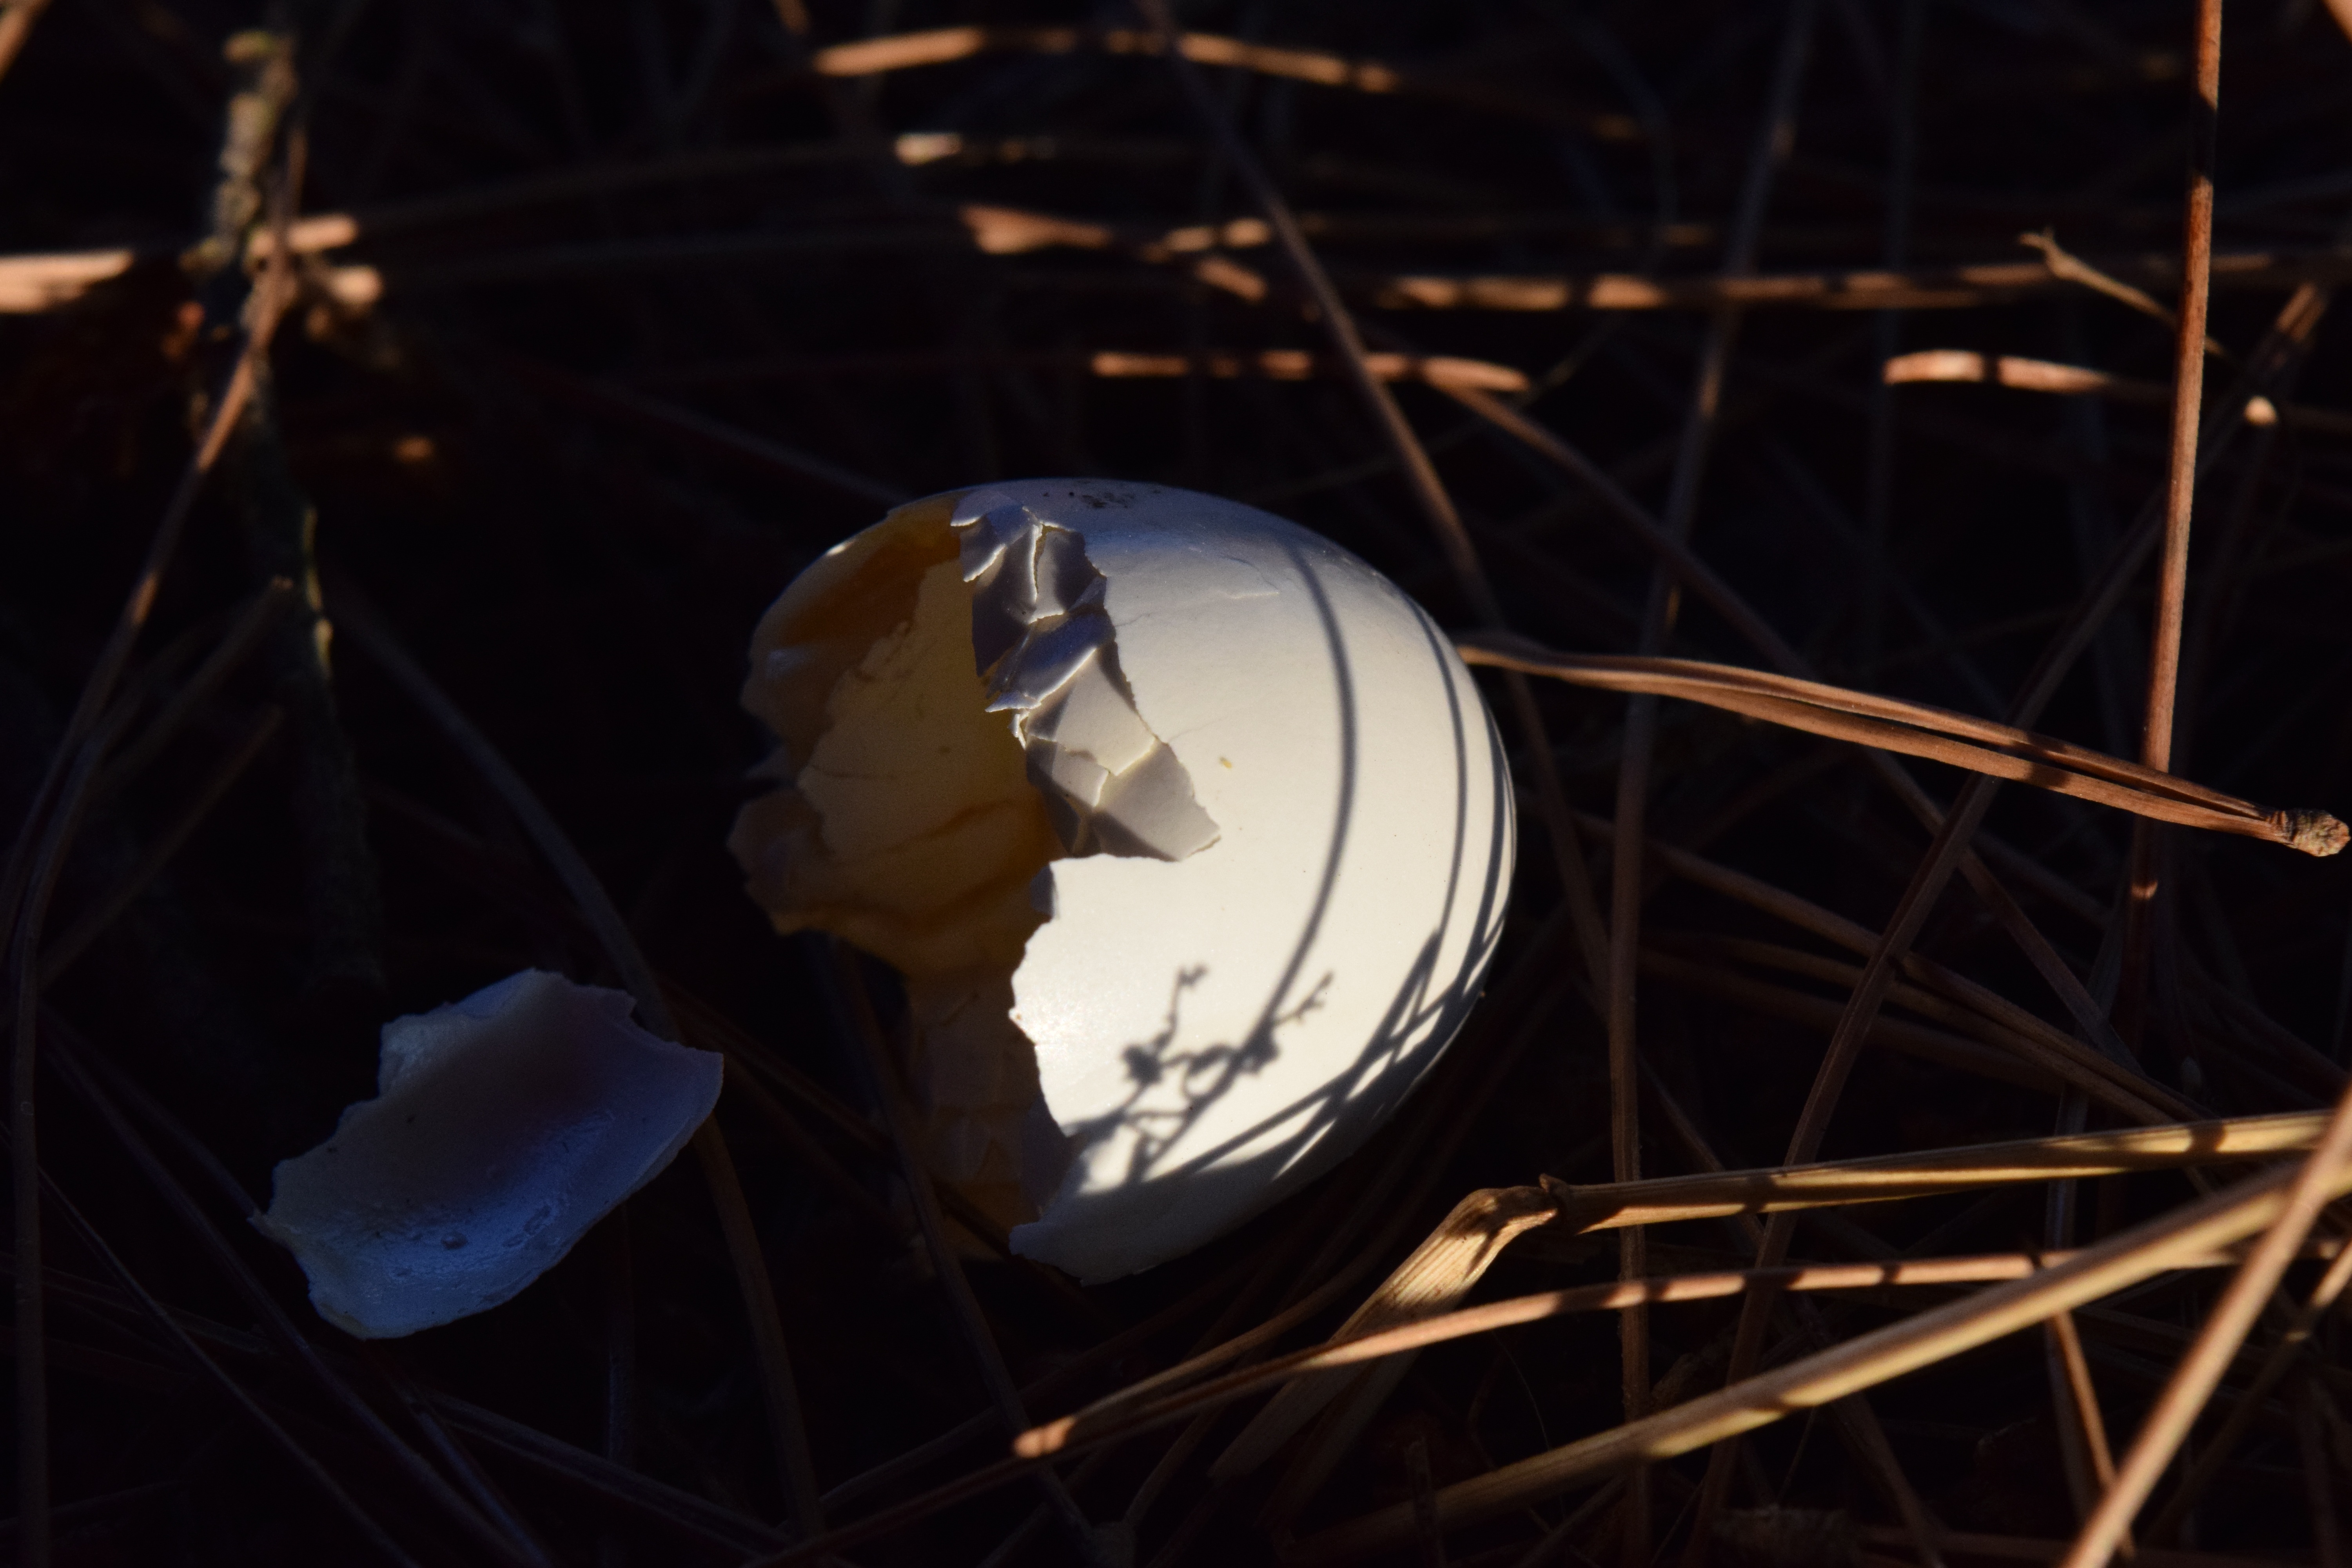
nature, light, night, photography, sunlight, reflection, shadow, darkness, black, close, lighting, egg, branches, needles, shape, leave, macro photography, hatched, eggshell